Kepler-5b

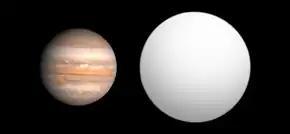
Size comparison of Kepler-5b with Jupiter.

Kepler-5b is one of the first five planets discovered by NASA's Kepler spacecraft. It is a hot Jupiter that orbits a subgiant star that is more massive, larger, and more diffuse than the Sun is. Kepler-5 was first flagged as the location of a possibly transiting planet, and was reclassified as a Kepler Object of Interest until follow-up observations confirmed the planet's existence and many of its characteristics. The planet's discovery was announced at a meeting of the American Astronomical Society on January 4, 2010. The planet has approximately twice the mass of Jupiter, and is about 1.5 times larger. It is also fifteen times hotter than Jupiter. Kepler-5b orbits Kepler-5 every 3.5 days at a distance of approximately 0.051 AU (7.6 Gm).